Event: Nepal Earthquake
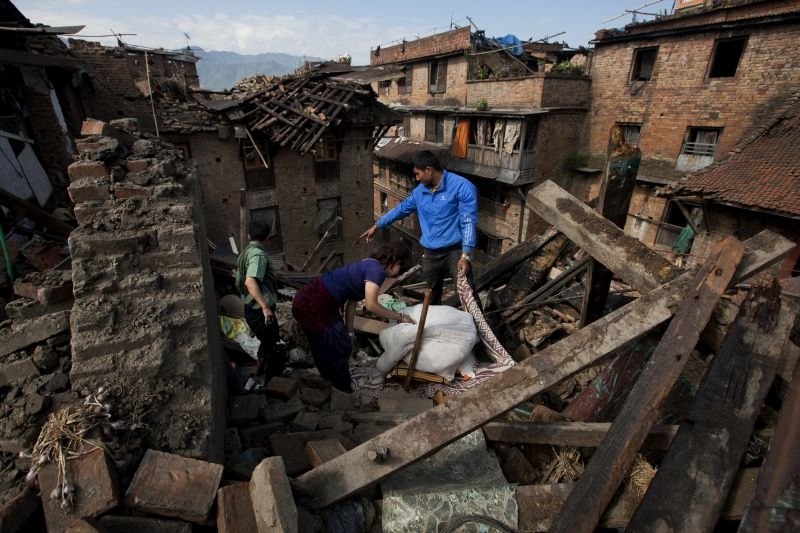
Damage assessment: damage